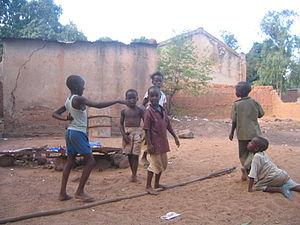
Le Mali possède l'un des taux de fécondité les plus élevés au monde avec plus de six enfants par femme en 2018. Il est aussi l'un des pays les plus pauvres, avec un indice de développement humain classé 160ᵉ sur 169 pays.